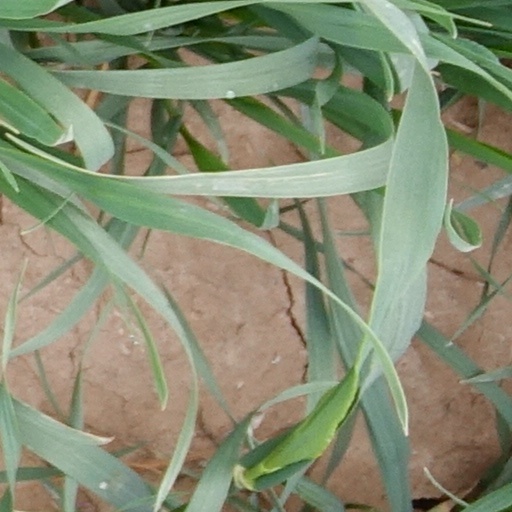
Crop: wheat